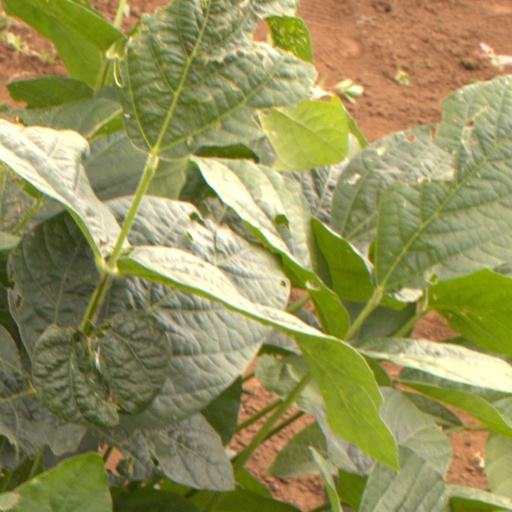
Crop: soybean